Andries Pels

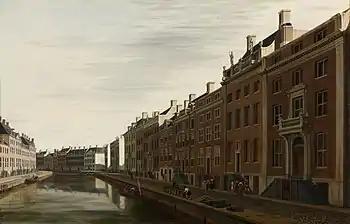
The bend of the Herengracht, seen from the Leidsestraat with the house of Andries Pels on the far left. Painting by Gerrit Adriaensz Berckheyde

Andries Pels (2 September 1655, in Amsterdam – 8 February 1731) was a wealthy Dutch banker and insurer. He began as someone who had devoted himself to the merchandise trade, along with his brother Guillelmo, but after the latter's death in 1705 he concentrated more and more on the money and exchange business. In 1707, he founded the firm Andries Pels & Sons, the largest merchant bank of the day, that lasted until 1774.